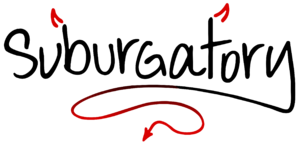
Logo original utilisé pour la promotion de la série télévisée Suburgatory
Cet article présente le guide des épisodes de la troisième et dernière saison de la série télévisée américaine Suburgatory.
Suburgatory ou Vie de banlieue au Québec est une série télévisée américaine en 57 épisodes de 22 minutes créée par Emily Kapnek et diffusée entre le 28 septembre 2011 et le 14 mai 2014 sur le réseau ABC et en simultané sur Citytv au Canada.
Cet article présente les épisodes de la deuxième saison de la série télévisée américaine Suburgatory.